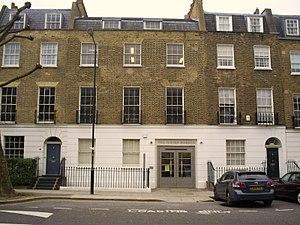
Le Musée juif de Londres est un musée sur la vie quotidienne et l'art juifs, installé au 129-131, Albert Street, dans le quartier de Camden Town.